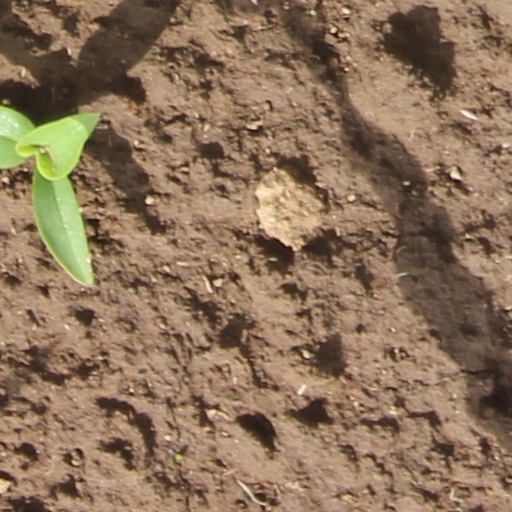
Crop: wheat